.eus

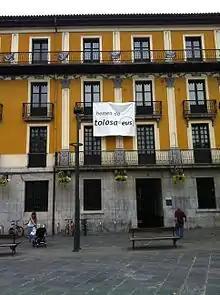
A banner advertising .eus

.eus is the top-level domain for the Basque language. The abbreviation "eus" comes from the Basque endonym "euskara", meaning "Basque language". Before its creation, ".eu" (European Union ccTLD) domain was also used for this purpose, although unofficially.